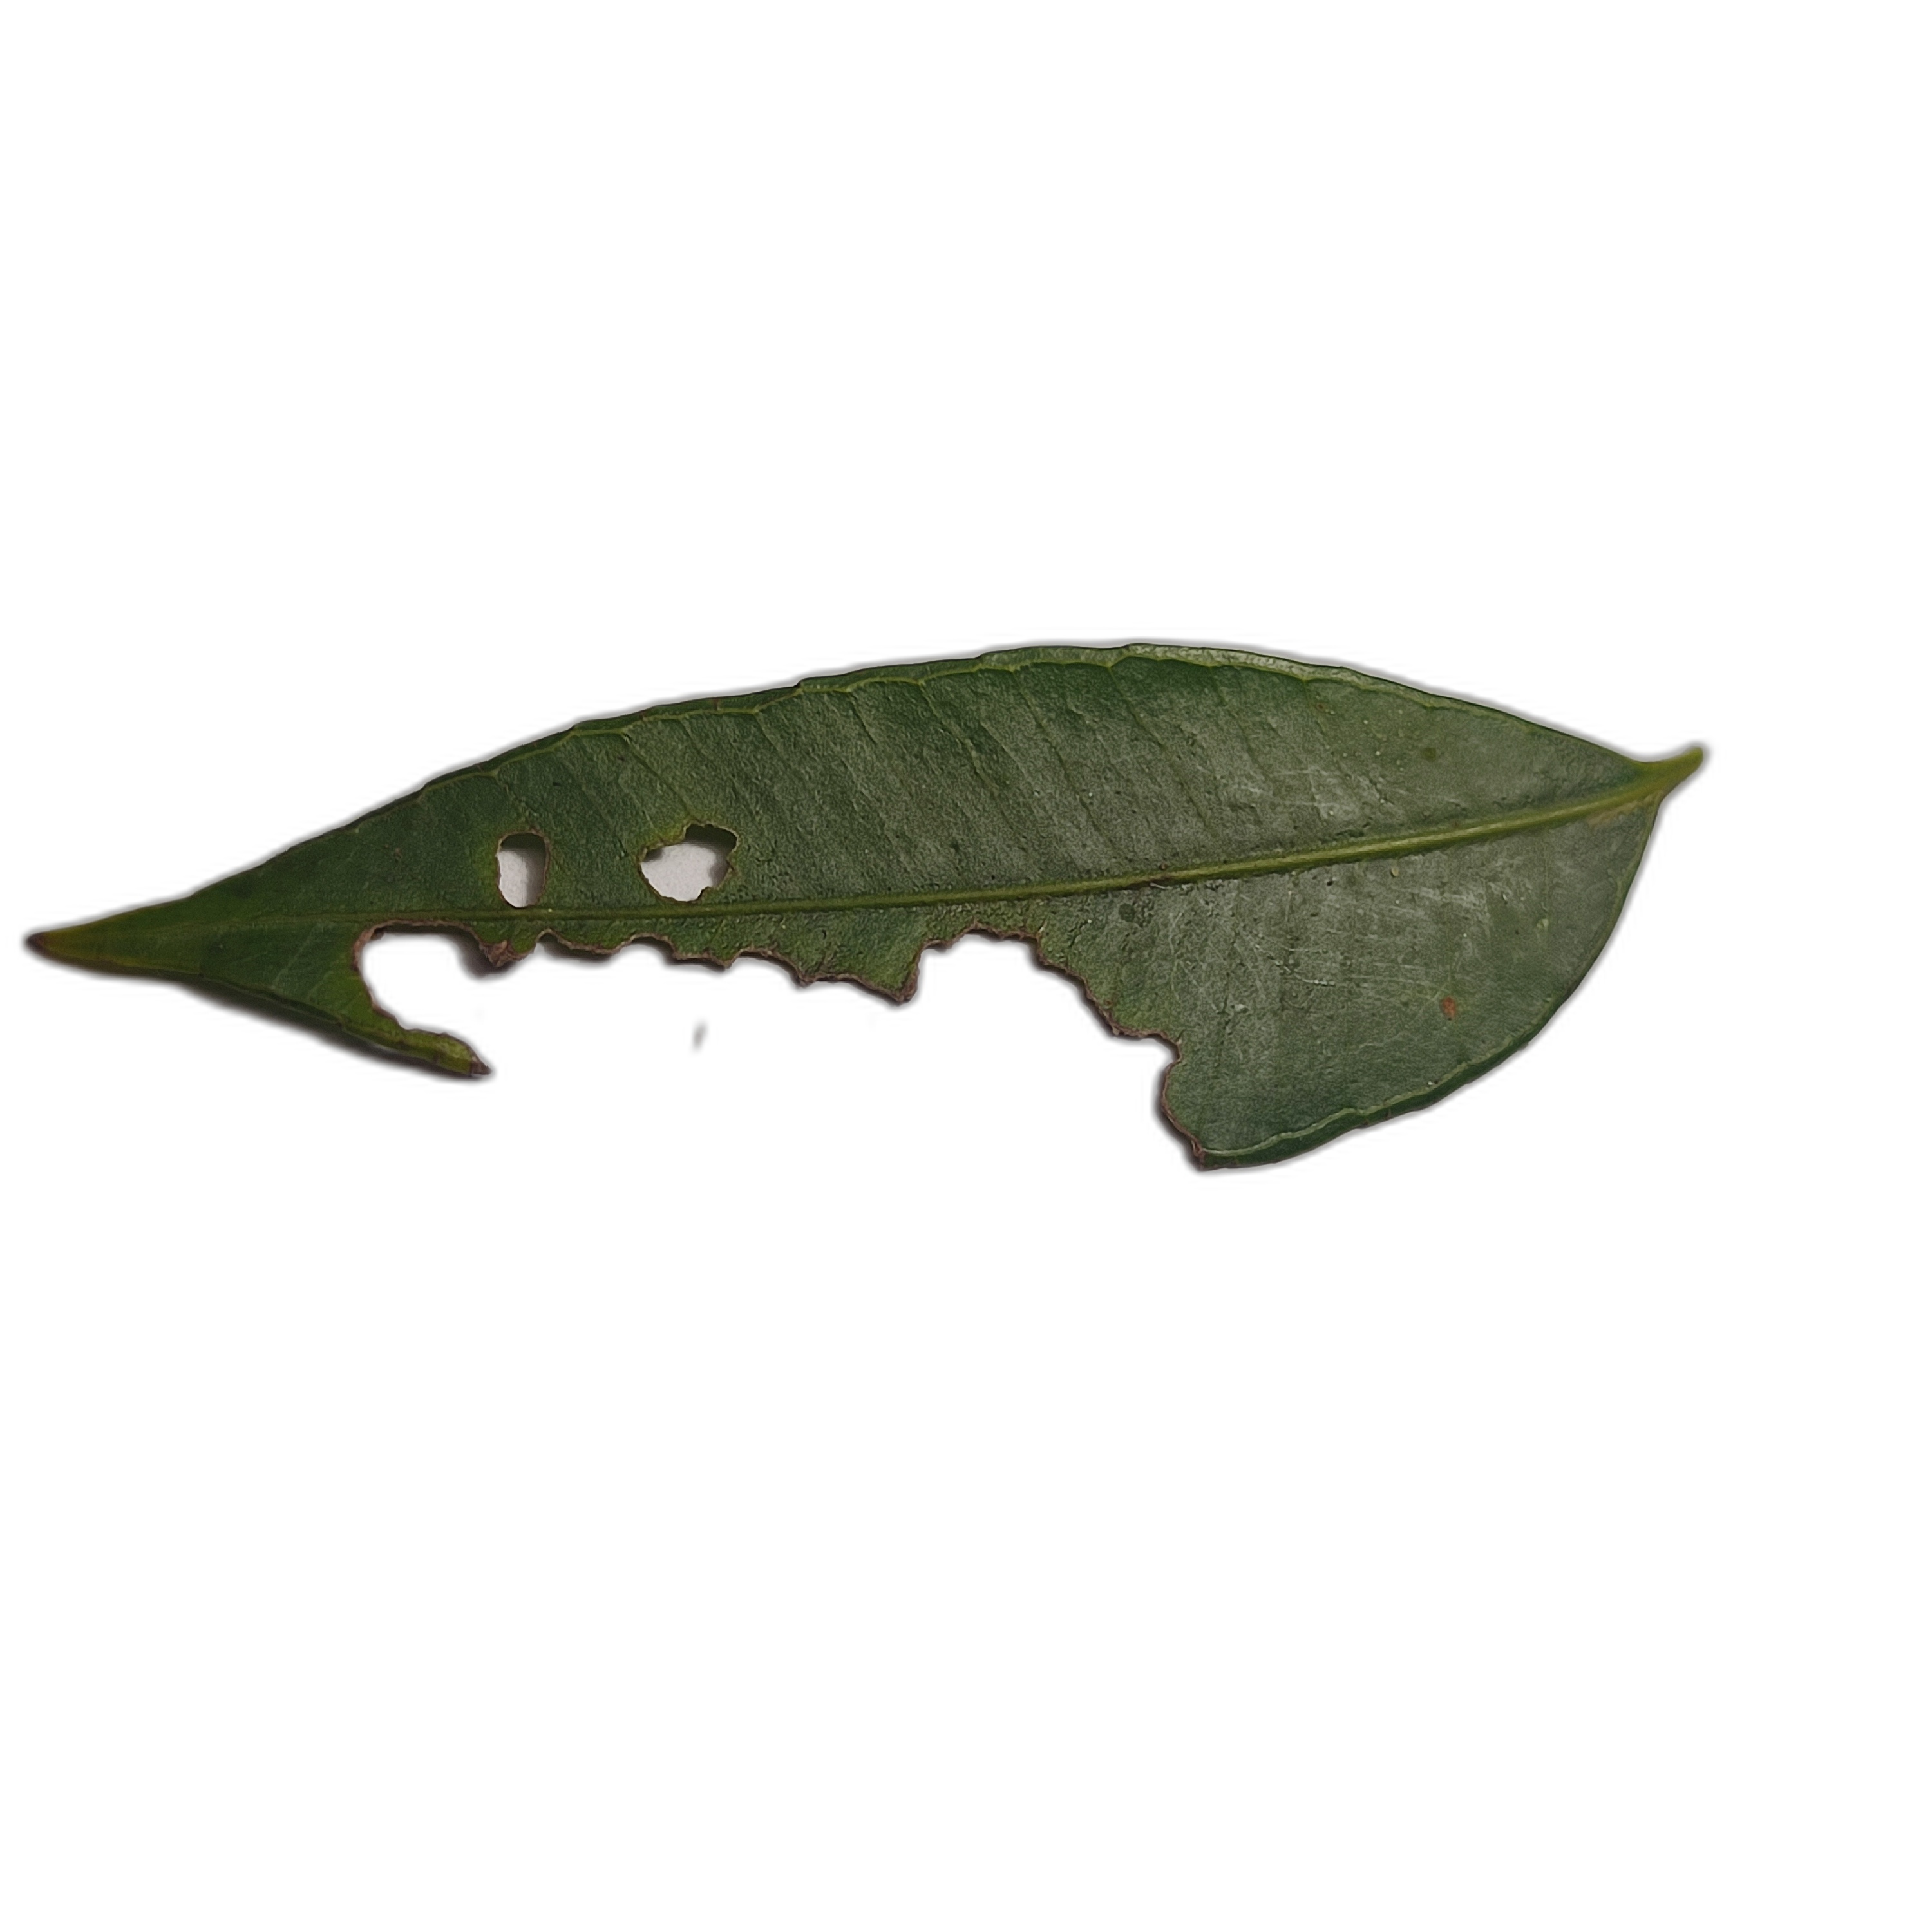
Label: not_healthy